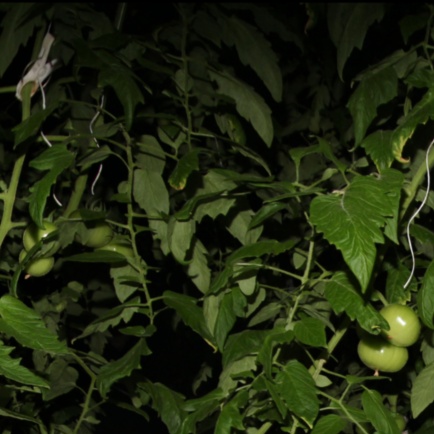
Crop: tomato